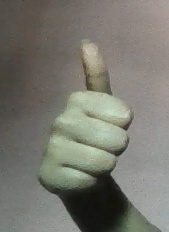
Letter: aleff